SLT 56 Franziska

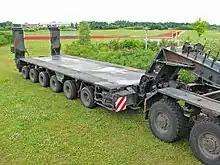
The 56t trailer

With the deployment of the new Leopard 2 variants A5 and A6 the trailer had to be modified again because of the increased weight. There is a reinforcement in the trailer neck, as well as new fenders in front of the shock absorbers and new spacers between the loading ramps. This last modification lets the ramps stand straight in the up position, making loading the long MAN 10t gl truck possible.